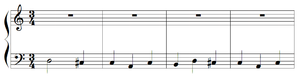
Anton Reicha - sujet de la fugue n°33 des 36 fugues, op.36
Les Trente-six fugues constituent un recueil de pièces pour piano-forte composées par Antoine Reicha, de 1797 à 1803, et publiées à Vienne en 1805. Elles présentent un « nouveau système » pour la composition des fugues. L'ensemble porte parfois le numéro d'op.36 dans le catalogue des œuvres du compositeur tchèque.